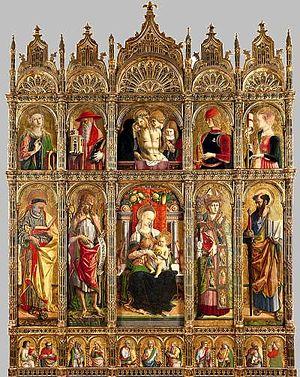
Ascoli Piceno est une ville italienne d'environ 47 550 habitants, chef-lieu de la province d'Ascoli Piceno dans la région des Marches en Italie.
Les Marches historiquement incluses dans l'histoire des États pontificaux, sont un territoire riche en Cathédrales, Eglises et Abbayes ou Collégiales de différents ordres religieux. La plus grande partie des édifices ici recensés étant de style composite, nous avons choisi de catégoriser les ouvrages en fonction du style prédominant.